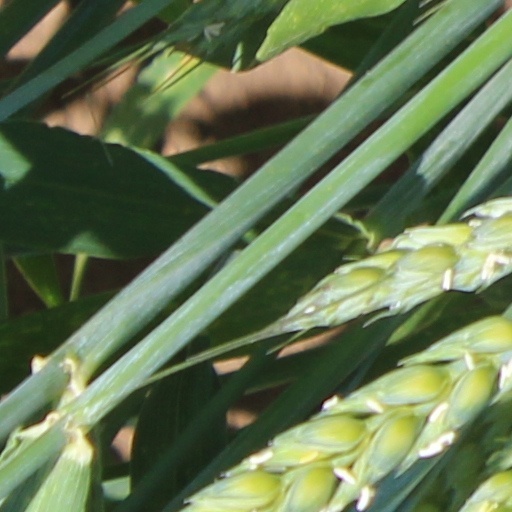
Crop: wheat